Champions Day

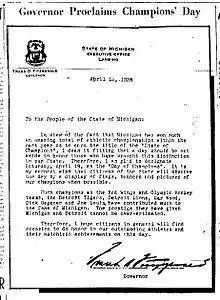
Governor Fitzgerald's Proclamation Letter

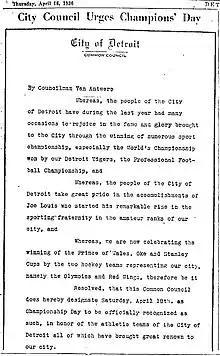
Detroit City Council Proclaims Champions Day

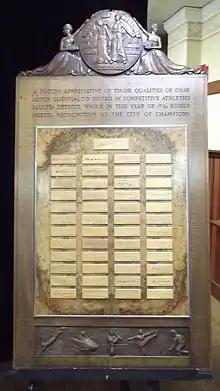
Plaque featuring President FDR's signature as well as the signatures of the Governors of all 48 states in 1936

"The Detroit Times" planned a "testimonial" dinner for all the city's Champions to be held that first Champions day. They began selling tickets as early as April 6. A ticket for the dinner cost $3. Ads for the dinner indicated that "The banquet will honor all of Detroit's champions, including the Detroit Tigers, Red Wings, Olympics, Joe Louis, Detroit Lions and a score of individual titleholders."